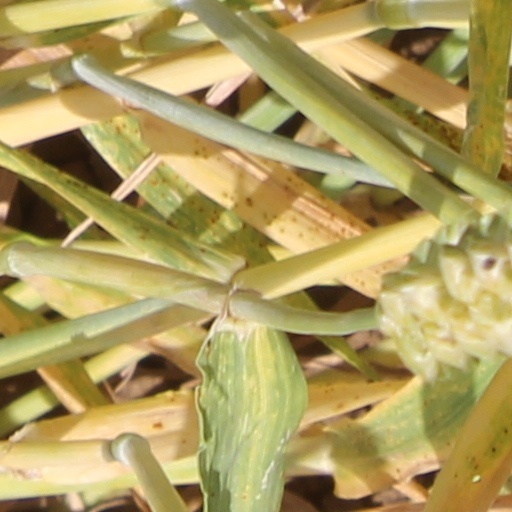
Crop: wheat